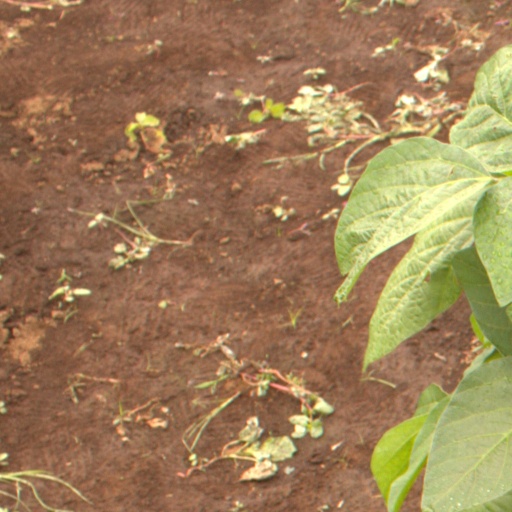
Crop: soybean